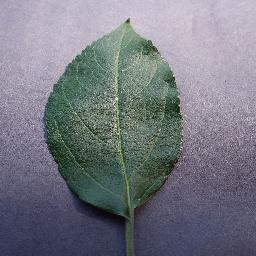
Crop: apple
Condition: healthy